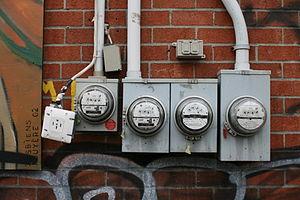
Le secteur de l'énergie au Québec présente les caractéristiques d'une économie industrialisée, mais certaines particularités lui confèrent une personnalité unique. Doté de milliers de rivières, de riches gisements éoliens et d'immenses forêts boréales, qui couvrent la moitié de son territoire, le Québec produit environ la moitié de toute l'énergie finale consommée par ses habitants en utilisant des sources renouvelables. Selon certaines données encore à confirmer, le Québec disposerait également de ressources pétrolières et gazières significatives encore inexploitées.